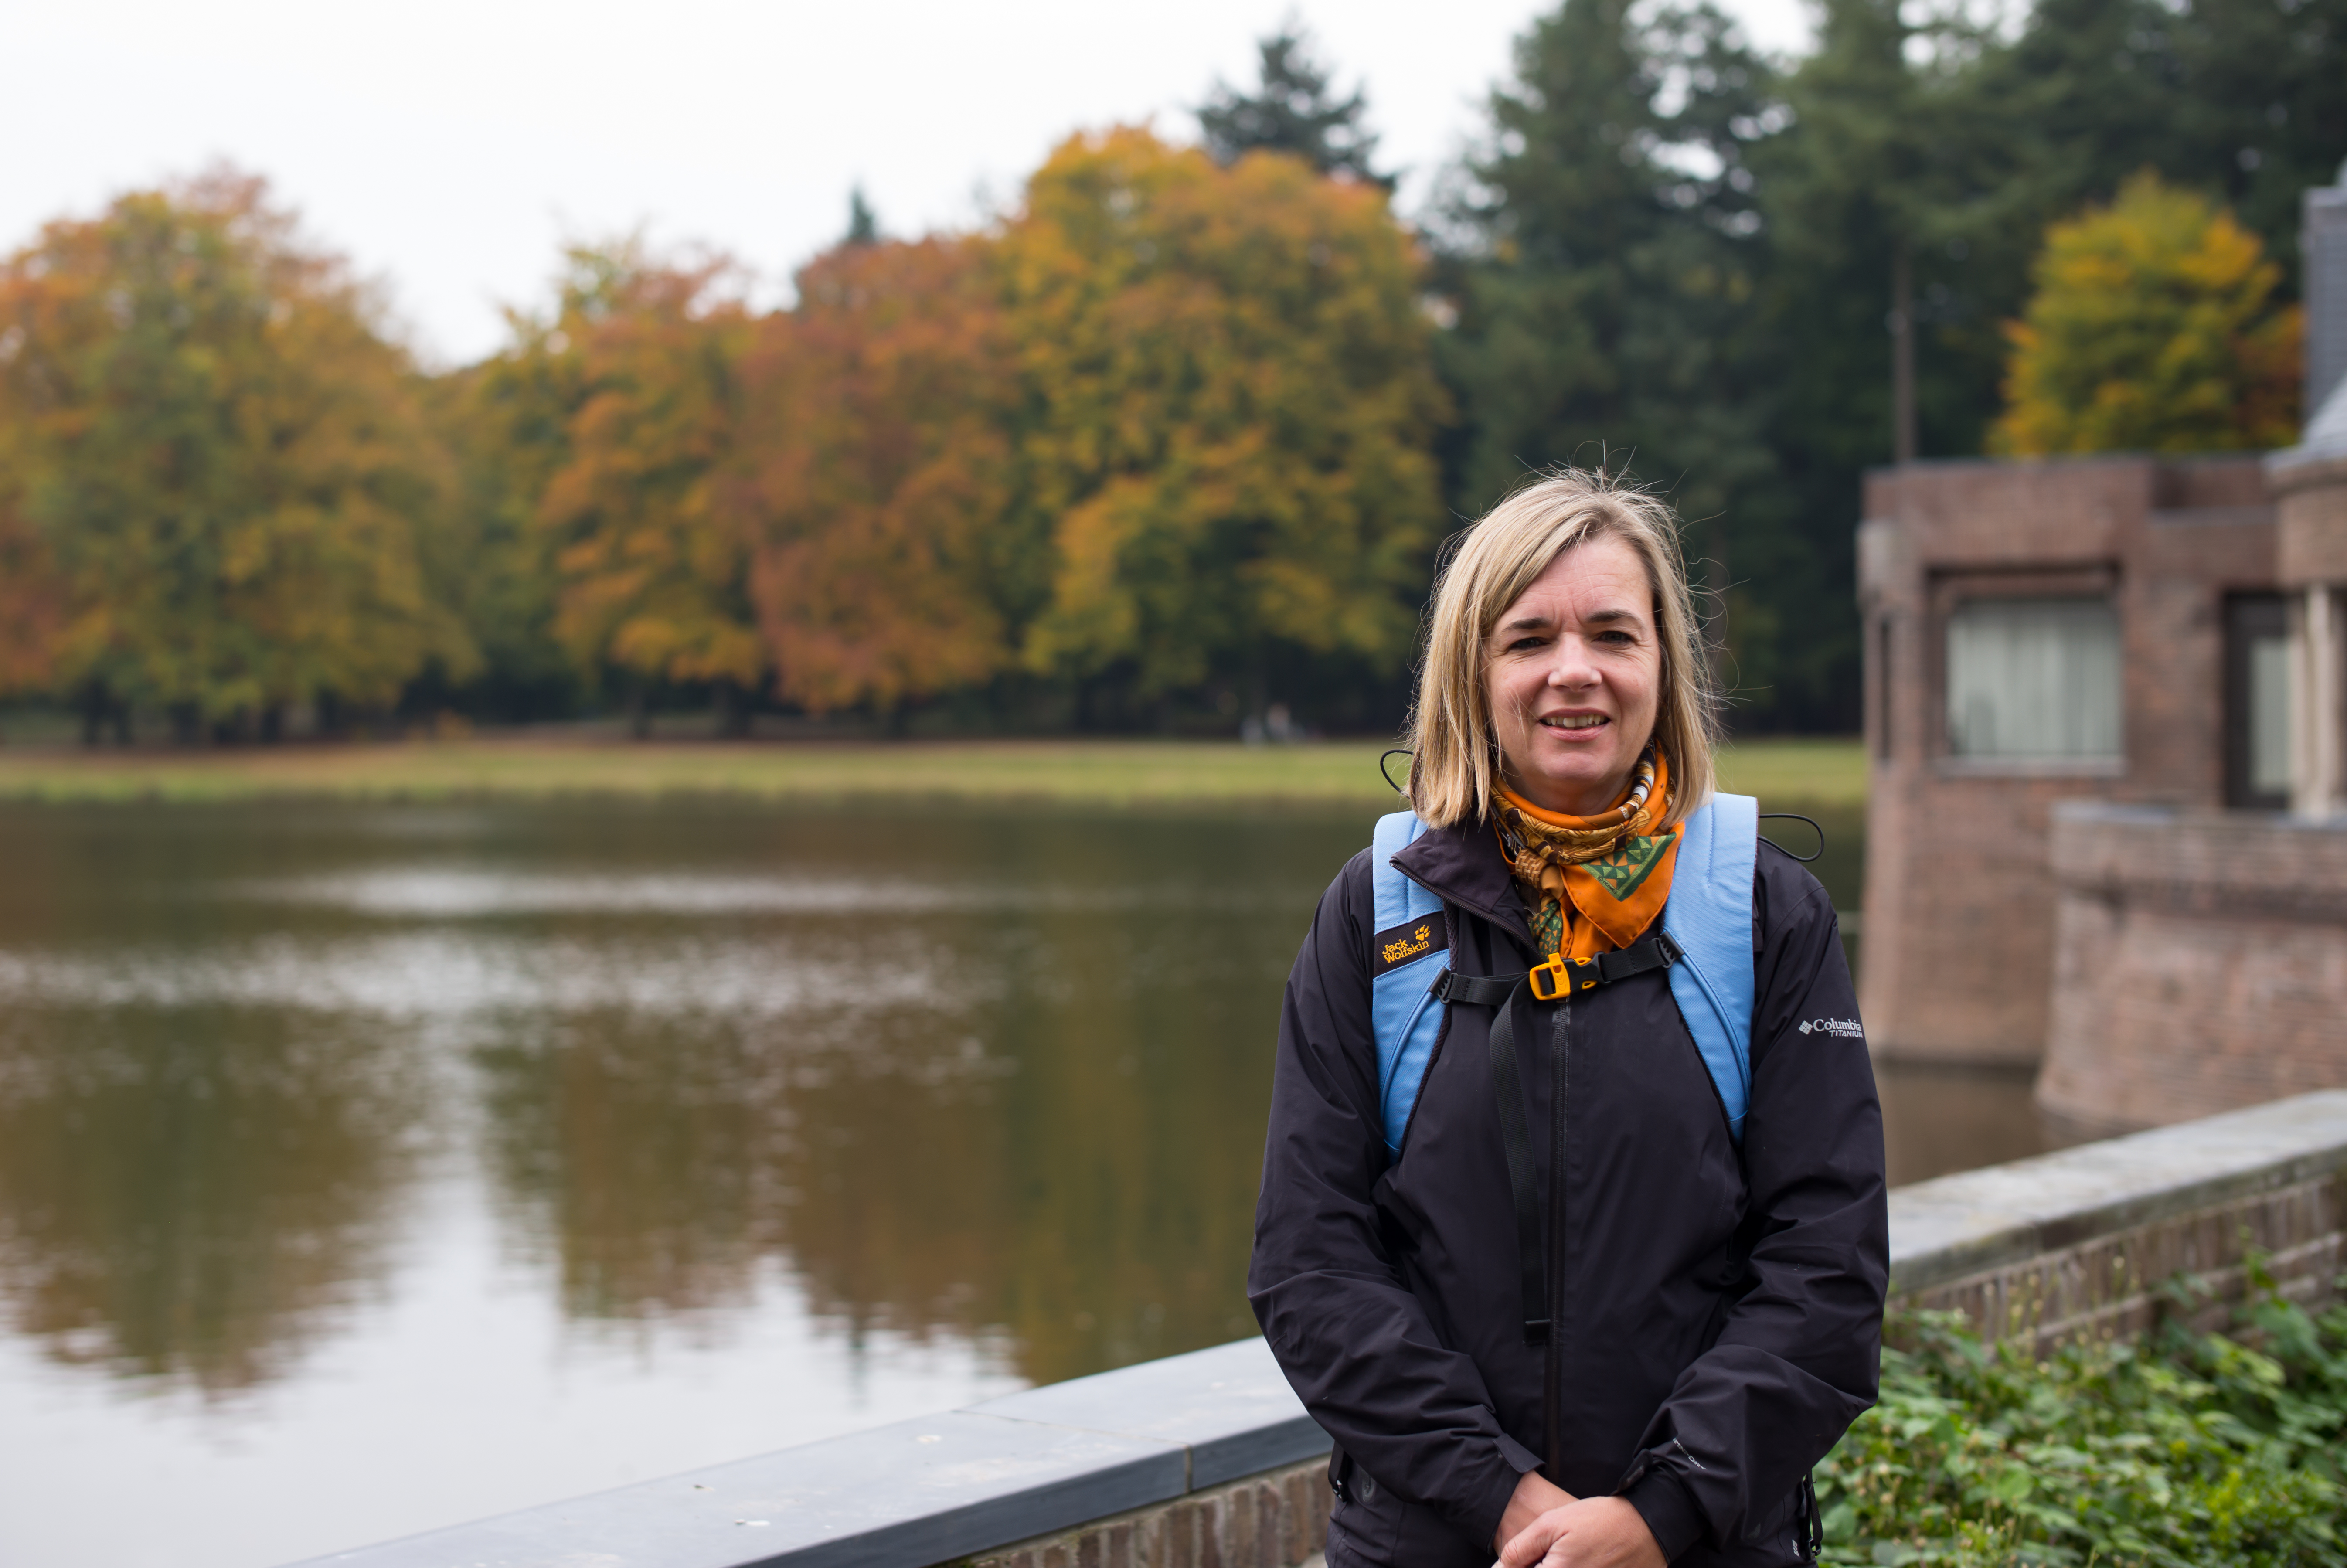
portrait, autumn, season, m, 50, st, leica, 240, summilux, hoge, veluwe, hubertus, jachthuis